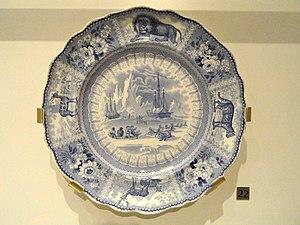
Cet article traite des événements qui se sont produits durant l'année 1821 au Canada.
Cet article traite des événements qui se sont produits durant l'année 1821 au Bas-Canada.